Sinan Kurt (footballer, born 1995)

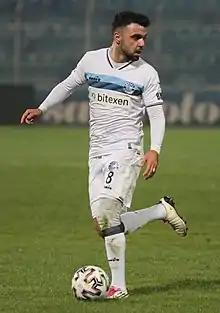
Kurt in 2020

Sinan Kurt (born 2 March 1995) is a German professional footballer who plays as a midfielder for Turkish club Amedspor.